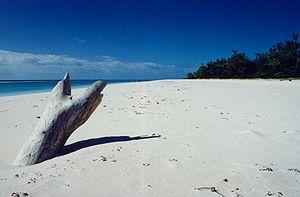
Les îles Glorieuses sont un archipel inhabité formé sur un atoll situé dans l'océan Indien, entre Madagascar et l'archipel des Comores. Il est composé de deux îles sablonneuses entourées par une barrière de corail d’où émergent aussi plusieurs récifs coralliens. L'archipel mesure 7 km².
Les îles Éparses de l'océan Indien, couramment appelées les îles Éparses, sont de petites îles françaises de l'Ouest de l’océan Indien, situées autour de Madagascar. On distingue généralement cinq entités au sein de cet ensemble éclaté : les îles Europa, Bassas da India et Juan de Nova d'une part, situées dans le canal du Mozambique ; les îles Glorieuses et Tromelin d'autre part, situées respectivement au nord et à l'est de Madagascar.
L'île Grande Glorieuse, également appelée île Glorieuse, est une île inhabitée de la France appartenant à l'archipel des îles Glorieuses et située dans l'océan Indien, au nord-ouest de Madagascar.